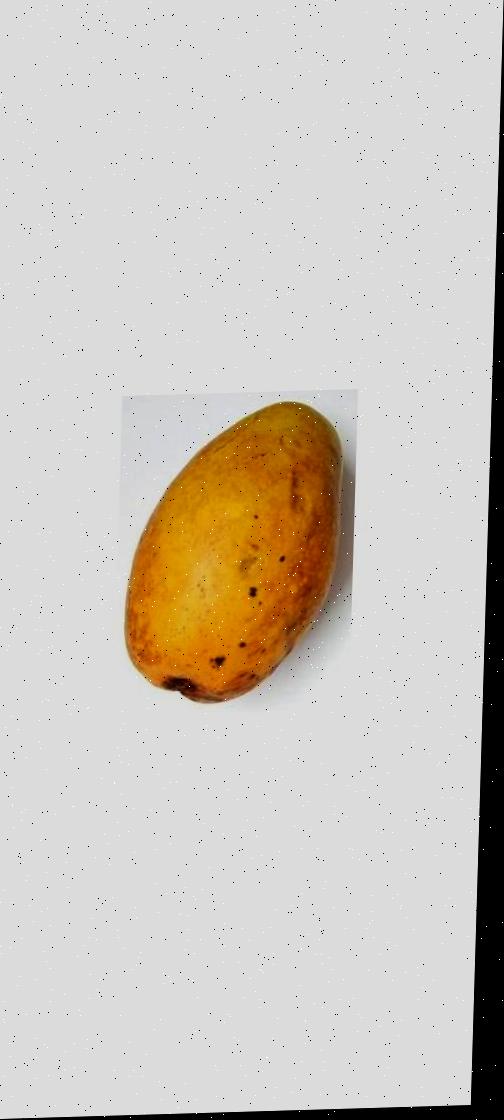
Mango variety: Bari-11